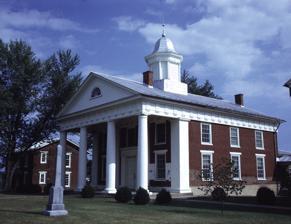
Building: Greene County Courthouse (Virginia)
Country: United States of America
Year built: 1839
United States historic place Greene County Courthouse U.S. National Register of Historic Places U.S. Historic district Contributing property Virginia Landmarks Register Greene County Courthouse, February 1999 Show map of Virginia Show map of the United States Interactive map showing the location of Greene County Courthouse Location S of jct. of U.S. 33 and VA 649, Stanardsville, Virginia Coordinates 38°17′46″N 78°26′22″W / 38.29611°N 78.43944°W / 38.29611; -78.43944 Area 9.9 acres (4.0 ha) Built 1838 ( 1838 ) -1839, 1927-1928 Architect Phillips, William B. NRHP reference No. 70000799 VLR No. 302-0001 Significant dates Added to NRHP February 26, 1970 Designated VLR December 2, 1969 Greene County Courthouse is a historic county courthouse located at Stanardsville , Greene County, Virginia .  It was built in 1838–1839, and is a two-story, gable roofed brick building. The front facade features a three-bay, pedimented tetrastyle portico addition using Tuscan order columns and a Roman Doric entablature added in 1927–1928.  The building is topped by a distinctive cupola . It was listed on the National Register of Historic Places in 1970. References